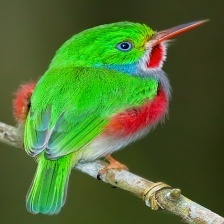
Species: CUBAN TODY
Scientific name: TODUS MULTICOLOR